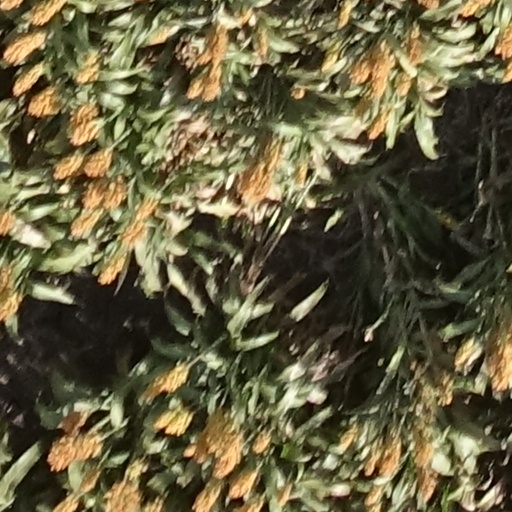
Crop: sorghum